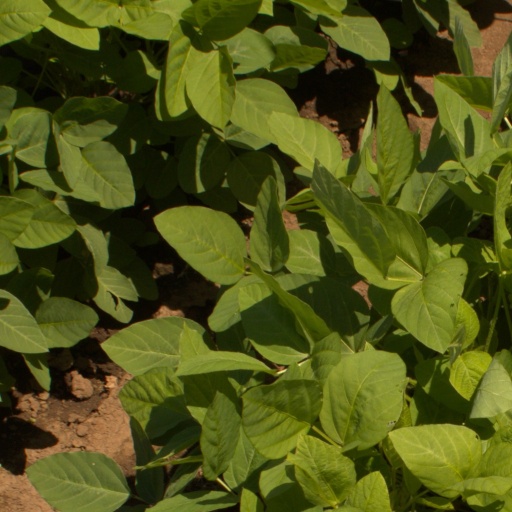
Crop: soybean